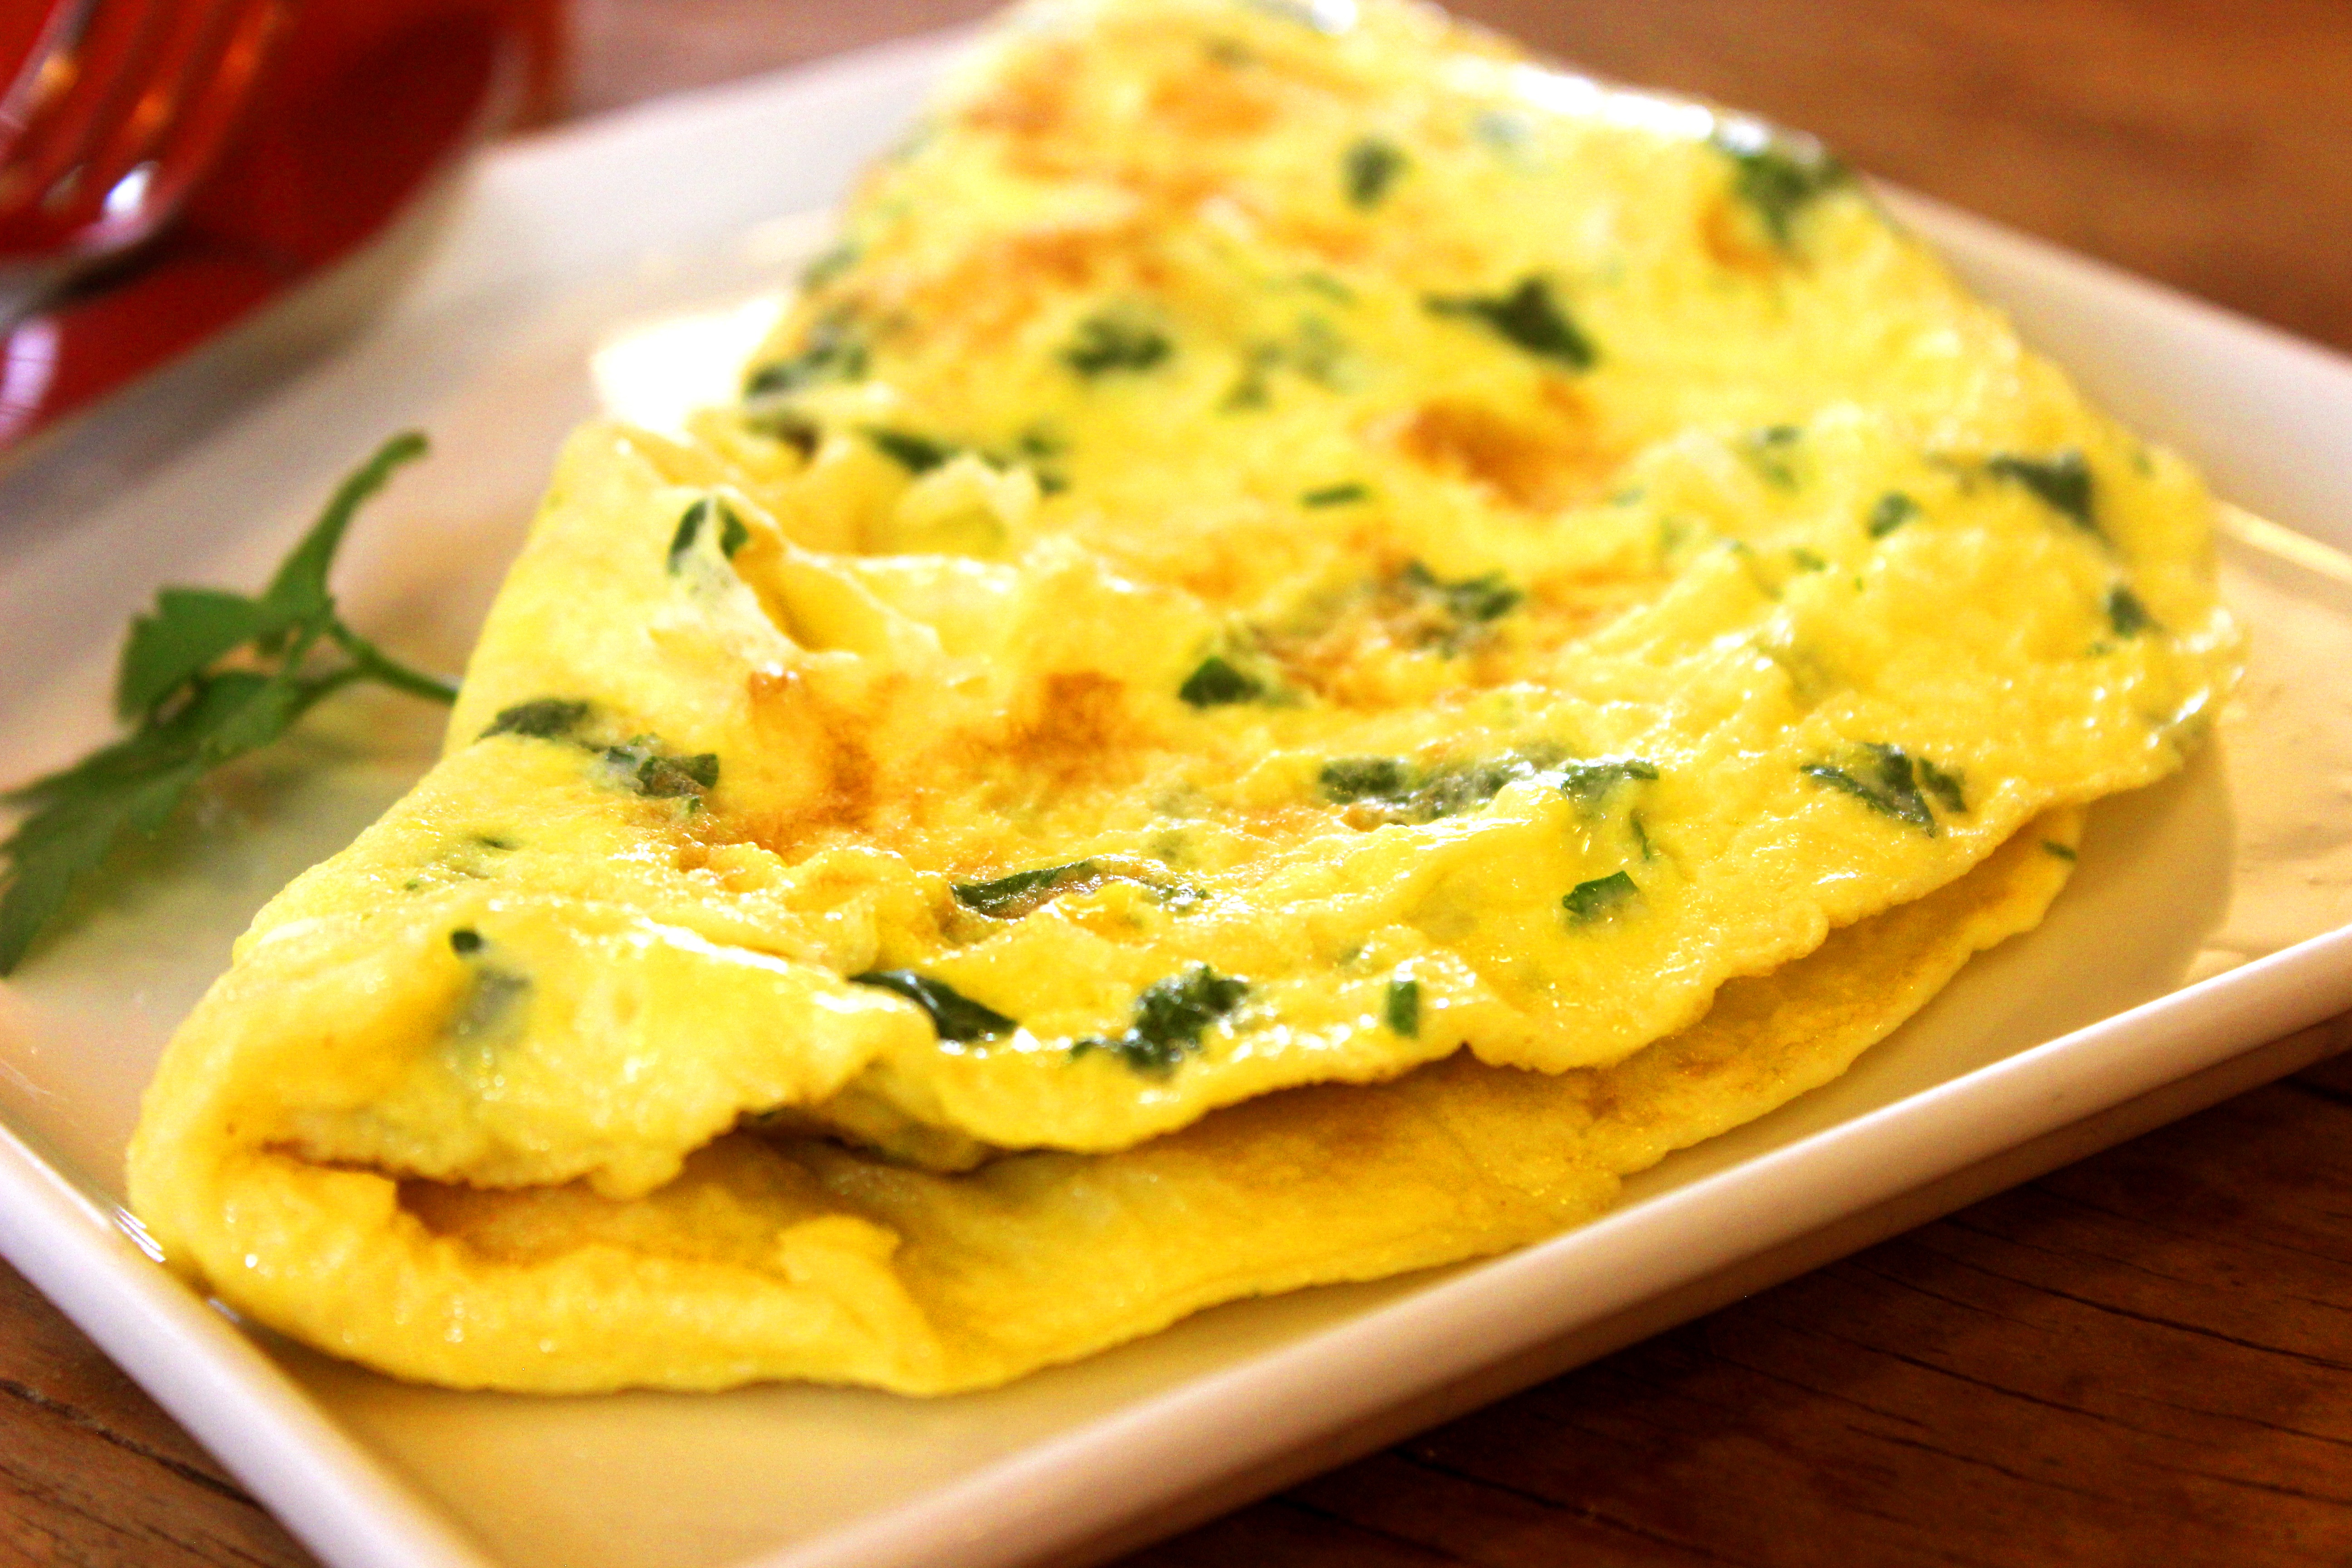
dish, meal, food, produce, vegetable, kitchen, breakfast, healthy, eat, cuisine, nutrition, eggs, vegetarian food, baked goods, scrambled eggs, omelet, omelette, frittata, tortilla de patatas, jeon